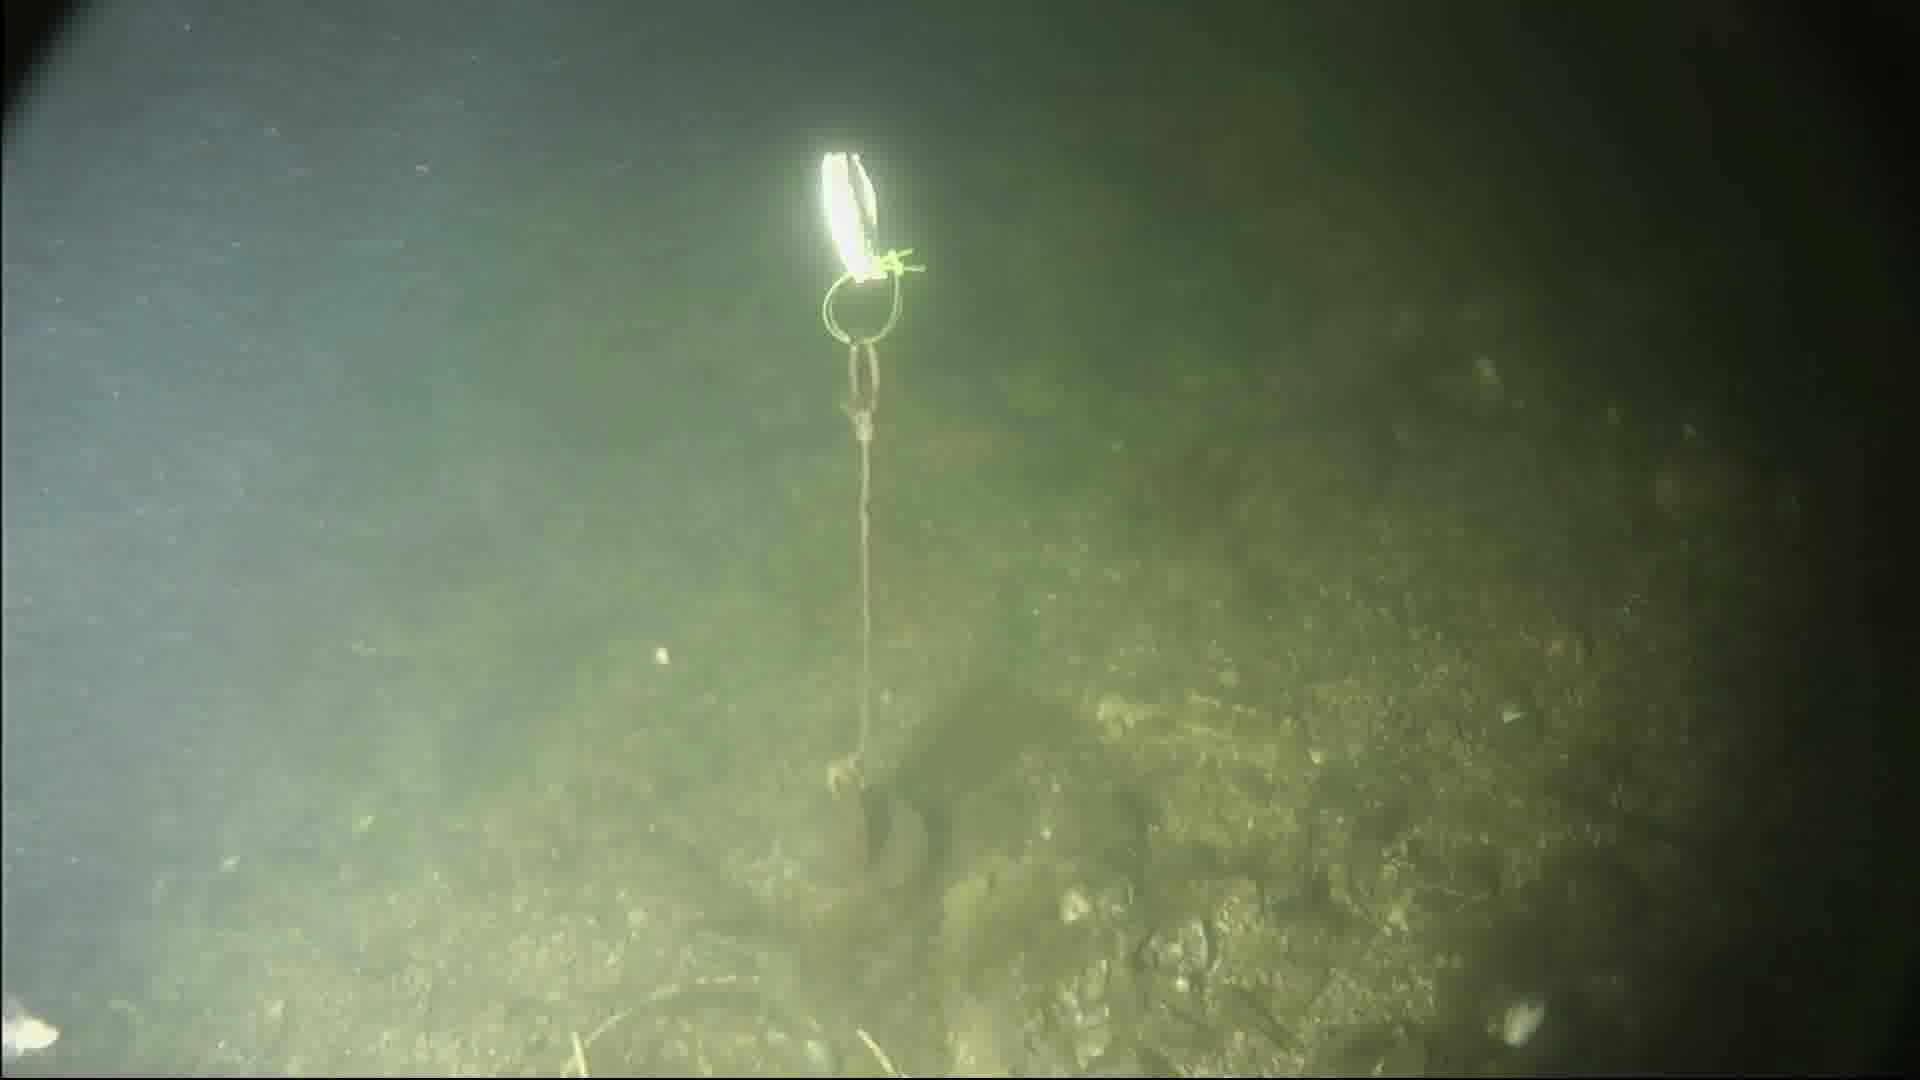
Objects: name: small_fish